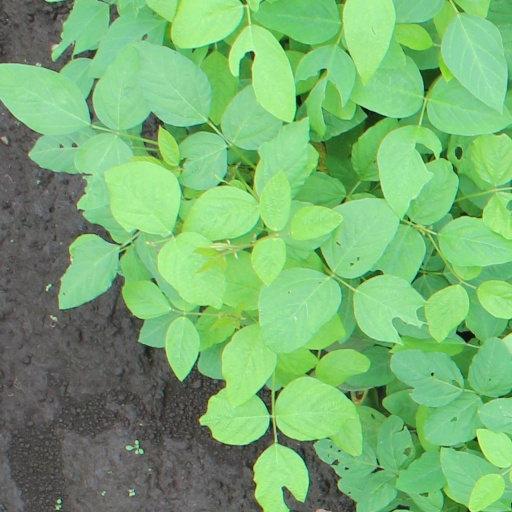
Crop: soybean